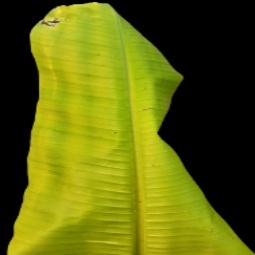
Label: Zinc